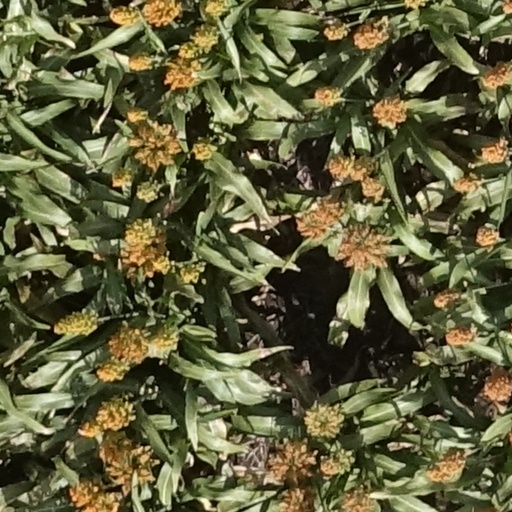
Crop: sorghum